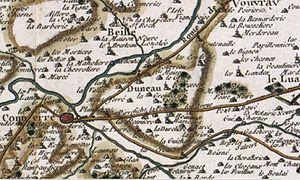
Extrait de la carte de César-François Cassini, commune de Duneau.
Le site archéologique de Duneau se trouve dans le département de la Sarthe, en Pays de la Loire, sur le territoire de la commune de Duneau. Il est bordé par la rive gauche de l'Huisne.